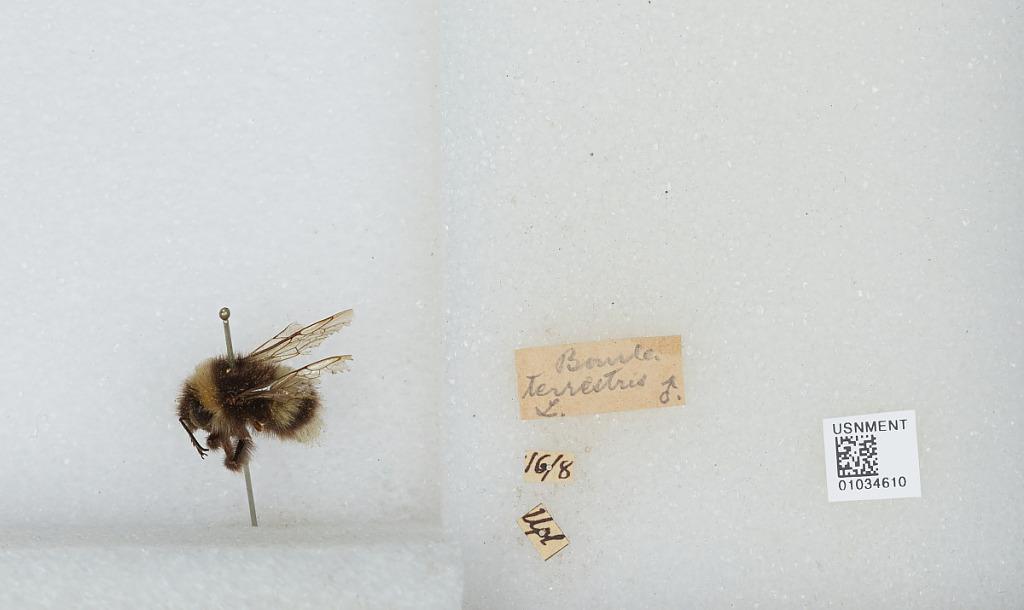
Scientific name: Bombus (Bombus) terrestris (Linnaeus)